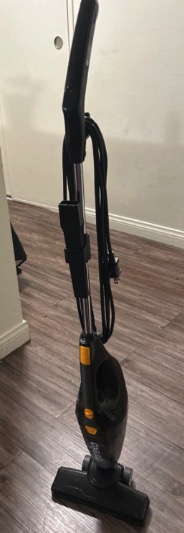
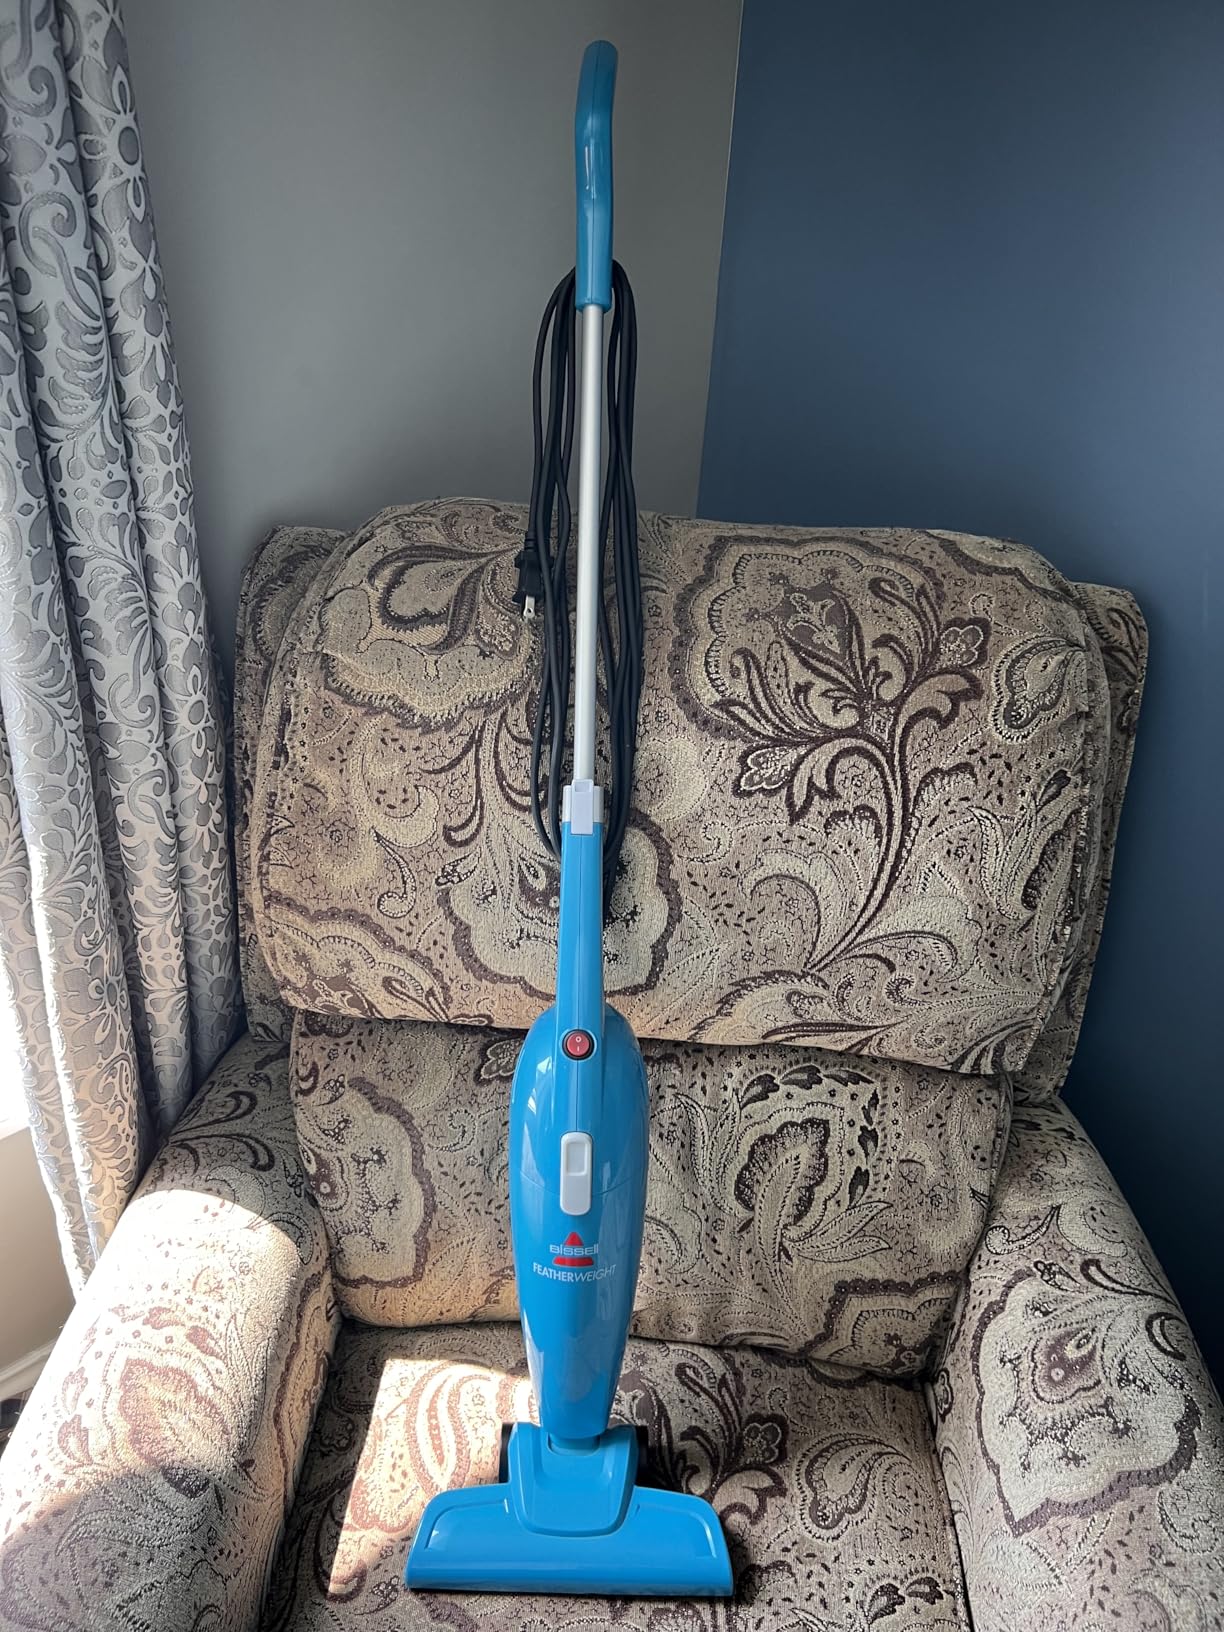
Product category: items_vacuum
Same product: no